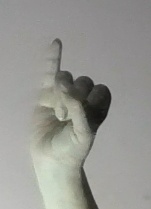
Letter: meem